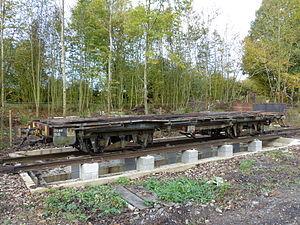
Wagon plat ex GFM ( Gruyère–Fribourg–Morat) n°916 sur la fosse neuve construite durant l'été 2014
Le musée des tramways à vapeur et des chemins de fer secondaires français est situé à côté de la gare de Valmondois, à Butry-sur-Oise dans le Val-d'Oise, à 30 km au nord de Paris. Ce musée présente une collection de véhicules ferroviaires des anciens chemins de fer départementaux, sauvegardés et remis en état par les bénévoles d'une association. De 1986 à 2017, il était possible de parcourir, certains jours, une petite ligne à voie métrique longue d'un kilomètre, dite « chemin de fer des impressionnistes », avec certains véhicules anciens du musée. Cependant, en novembre 2007, trois blocs de rocher décrochés de la colline sont tombés sur la voie. Le terminus de cette voie est devenu inaccessible du fait d'un éboulement. Les trains vapeur ne roulaient donc plus au-delà de la rue de Parmain, soit sur cinq cents mètres de ligne de 2008 à 2017. En 2017, le reste de la ligne est abandonné et déposé en fin d'année. Un nouveau site est en création dans l'Oise au départ de Crèvecœur-le-Grand. Un début d'exploitation a eu lieu sur 1,6 km en 2017.
Le Train à vapeur du Beauvaisis est un chemin de fer touristique à voie métrique créé par le Musée des tramways à vapeur et des chemins de fer secondaires français, sur une partie de l'ancienne ligne de Saint-Omer-en-Chaussée à Vers.